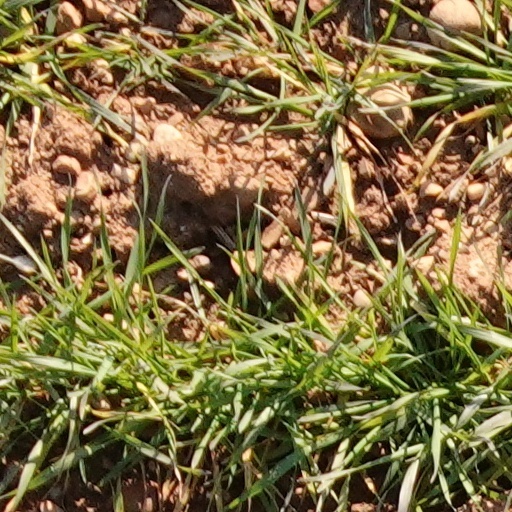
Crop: wheat